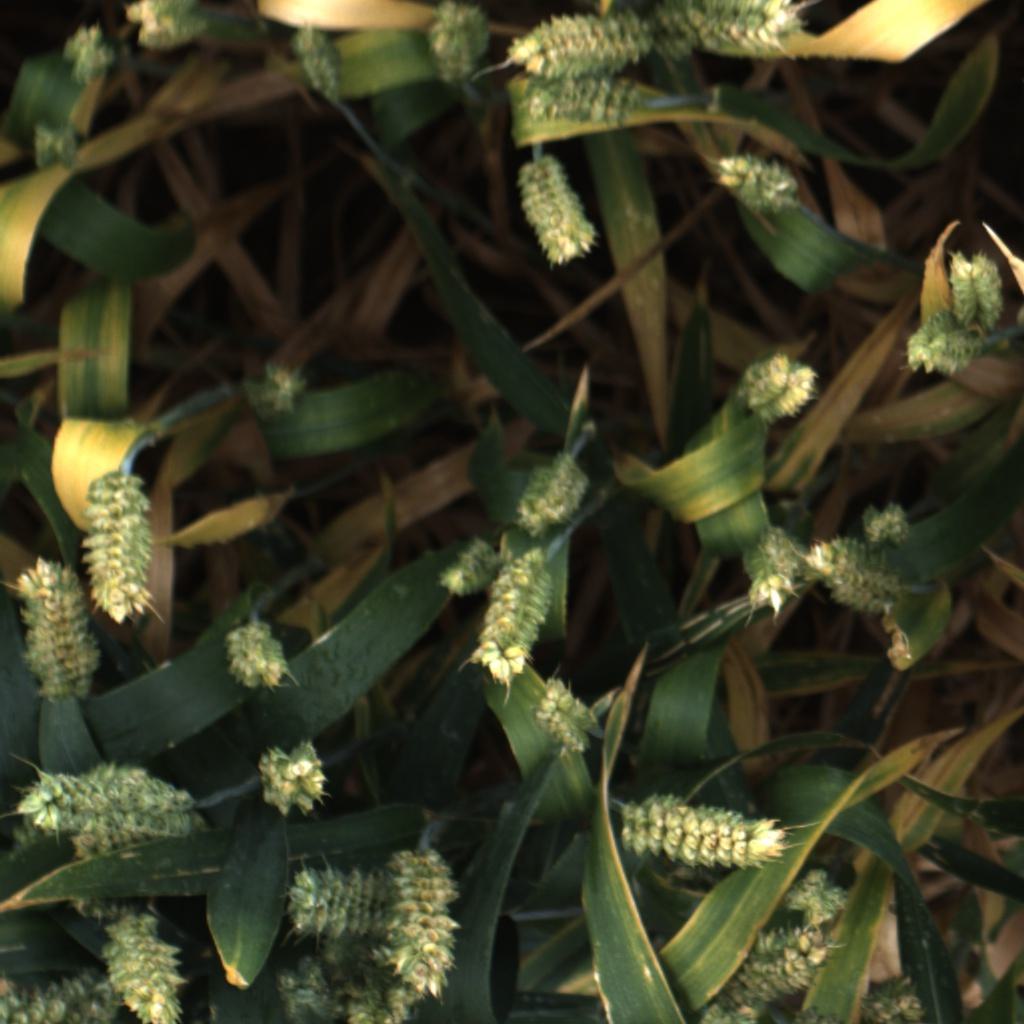
Country: UK
Location: Rothamsted
Wheat development stage: Filling - Ripening